Suicide among autistic individuals

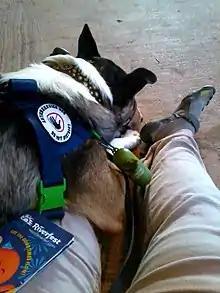
Assistance dog trained to meet the specific needs of autistic people.

Some suicide risk factors specific to the autistic population differ from those observed in neurotypical individuals; however, few studies have comprehensively identified them.